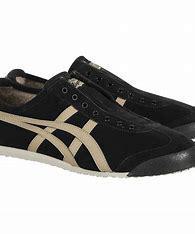
Brand: Asics
Model: Onitsuka Tiger Mexico 66